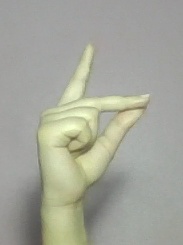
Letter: ta